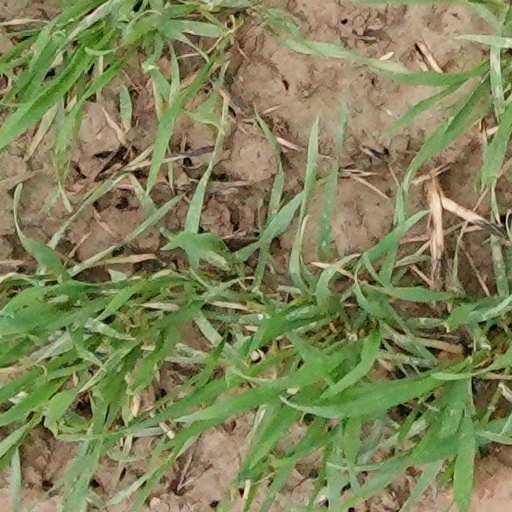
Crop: wheat